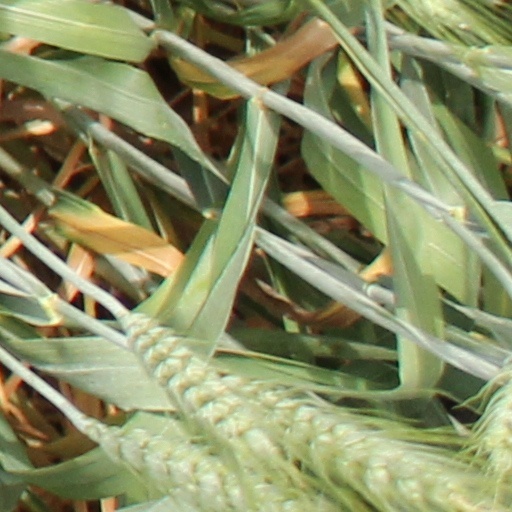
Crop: wheat